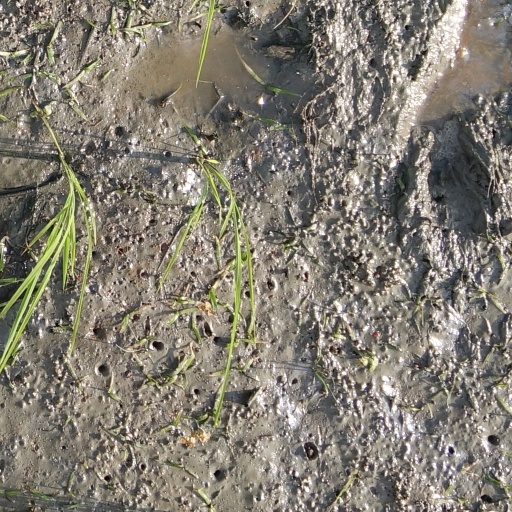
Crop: rice